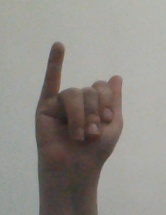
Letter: meem